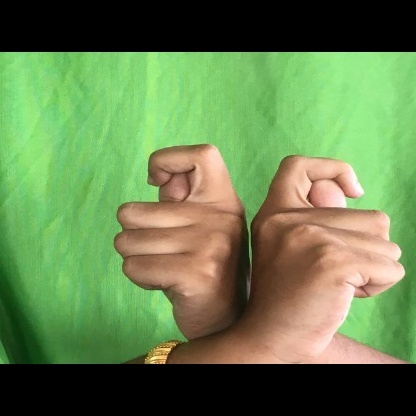
Mudra: Berunda